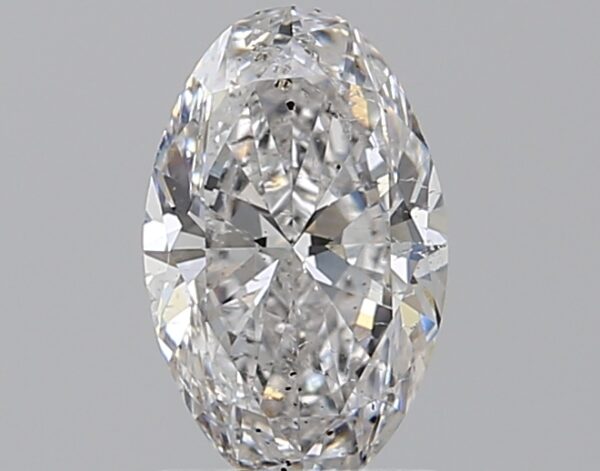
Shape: oval
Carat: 1.2
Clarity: SI2
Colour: E
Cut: EX
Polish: VG
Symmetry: VG
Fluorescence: N
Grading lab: IGI
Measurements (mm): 9.02 x 5.67 x 3.53